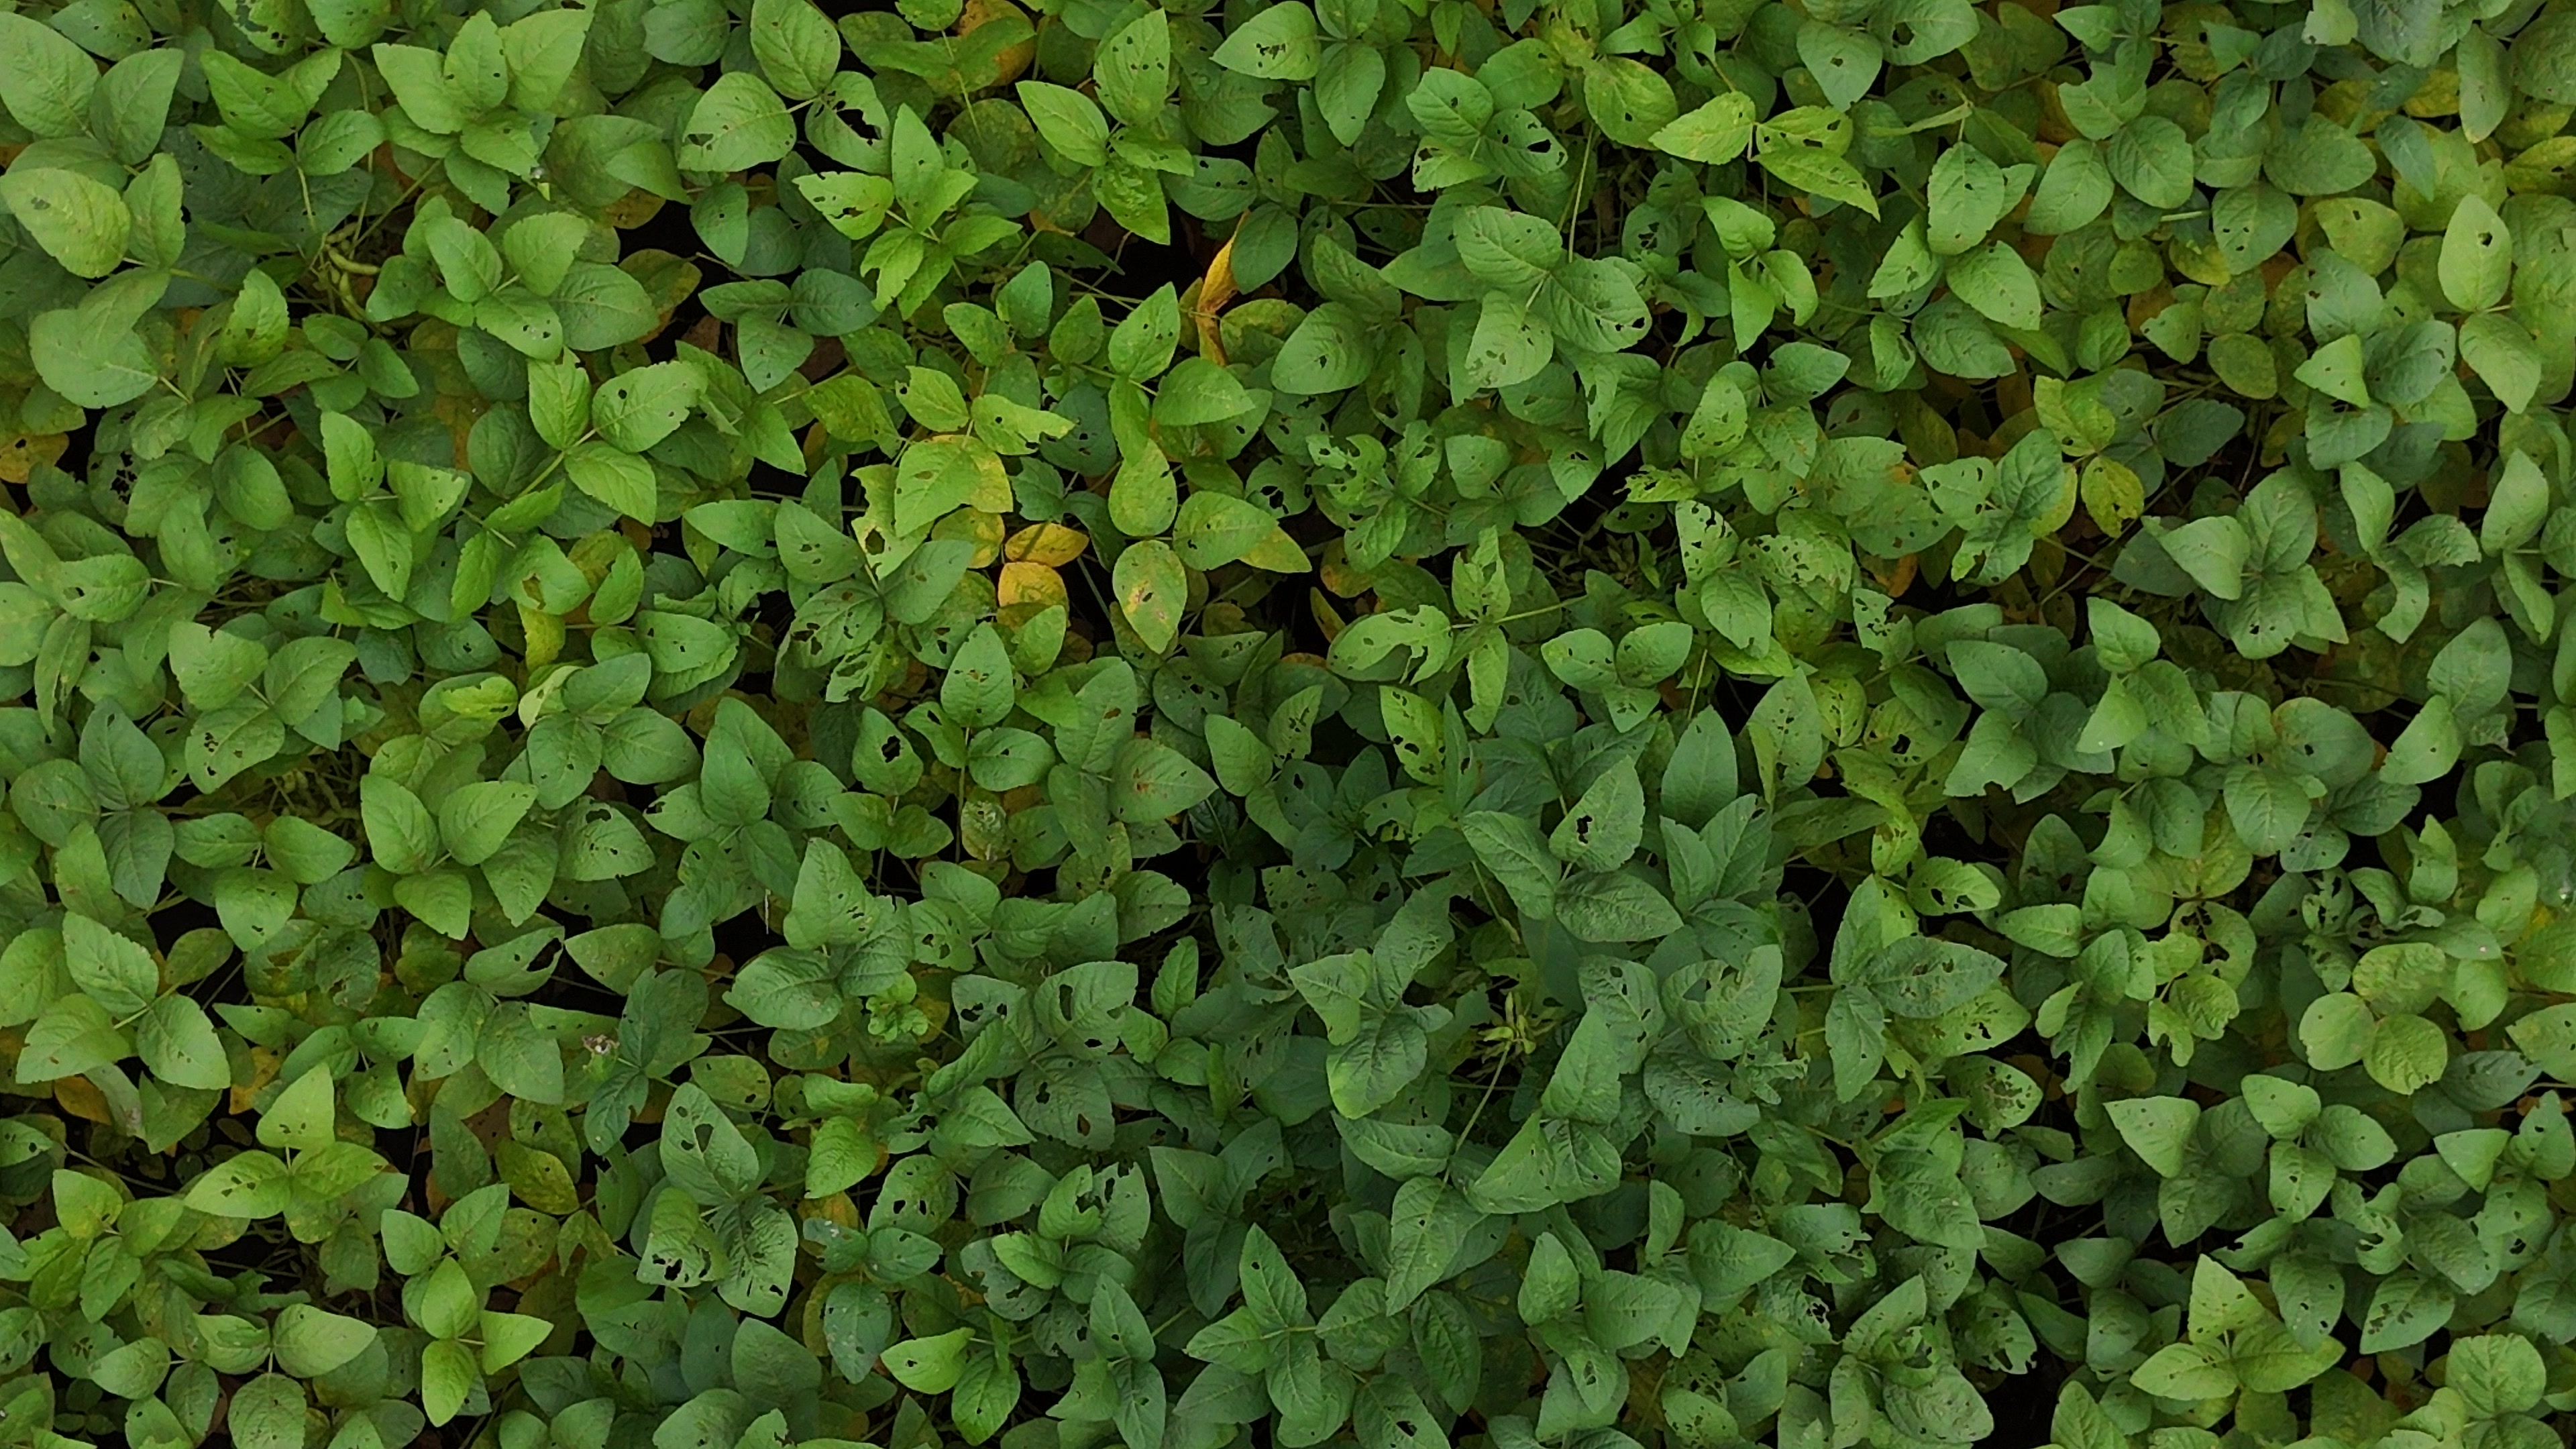
Label: Mosaic